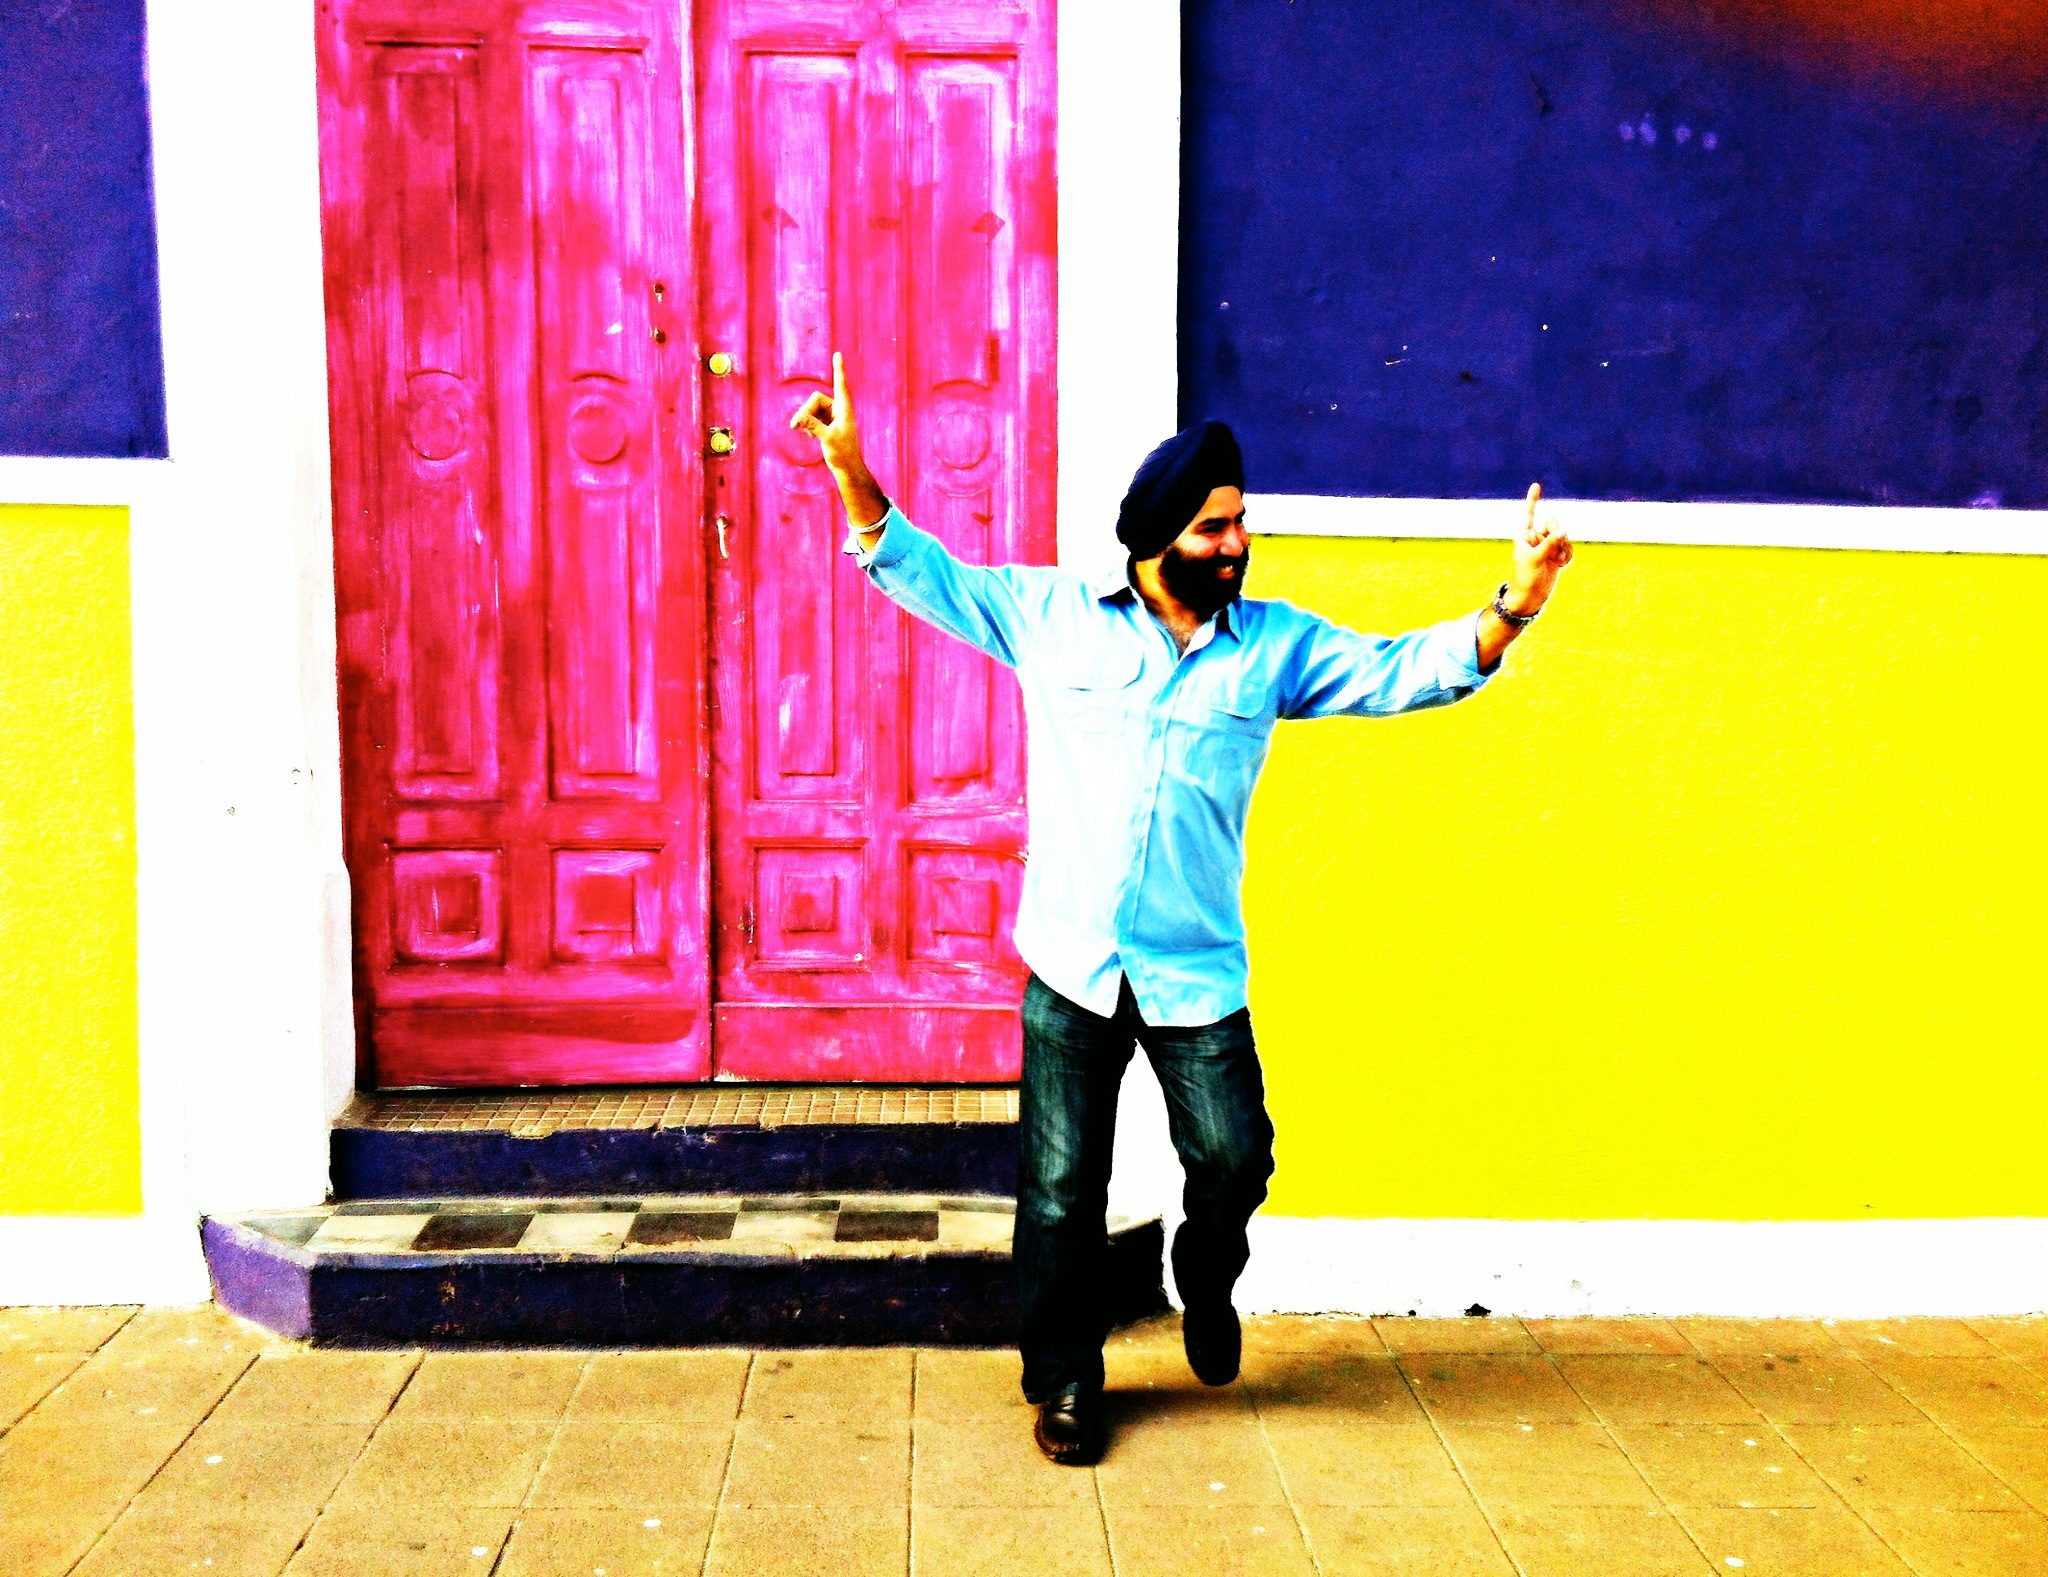
people, play, purple, standing, love, dance, red, color, peace, religion, blue, colorful, yellow, pink, religious, art, fun, happy, happiness, faith, culture, dancing, holy, heritage, india, tradition, indian, greeting, sikh, gurudwara, modern art, punjab, sikhism, gurdwara, singh, khalsa, neet, navneet, narula